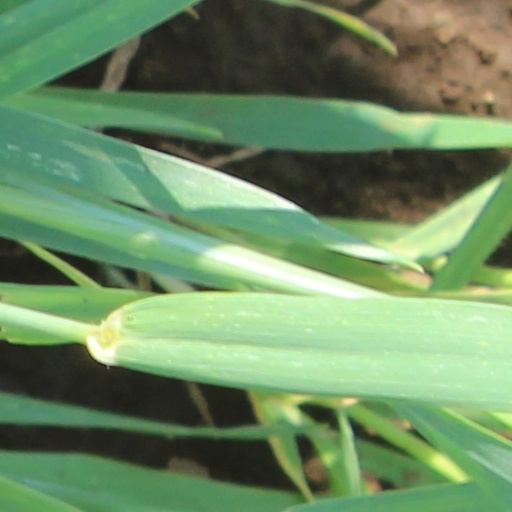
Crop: wheat